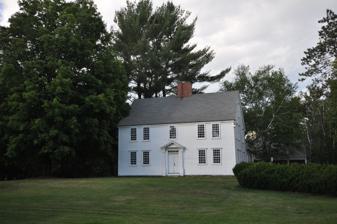
Building: Governor Hunt House
Country: United States of America
Year built: 1764
Historic house in Vermont, USA Governor Hunt House, Vernon, Vermont The Governor Hunt House is a historic house in Vernon, Vermont , United States, and is one of the oldest houses in Vermont . It was built in 1764, a date verified by dendrochronology in 2022, by Jonathan Hunt , a Vermont pioneer who served as the state's second lieutenant governor, although he never served as governor. The house, and an attached conference wing, served for many years as a visitor center and site for training for the adjacent Vermont Yankee Nuclear Power Plant . The last operator of that plant, Entergy Corporation , donated the house in 2019 to the Friends of Vernon Center, Inc., a non-profit organization, which is working to develop the building into a community center for the town of Vernon. The building was listed on the National Register of Historic Places in 2022. References